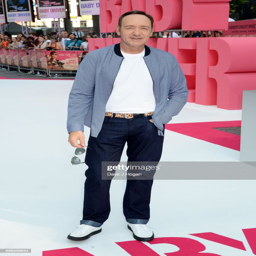
actor attends the european premiere .